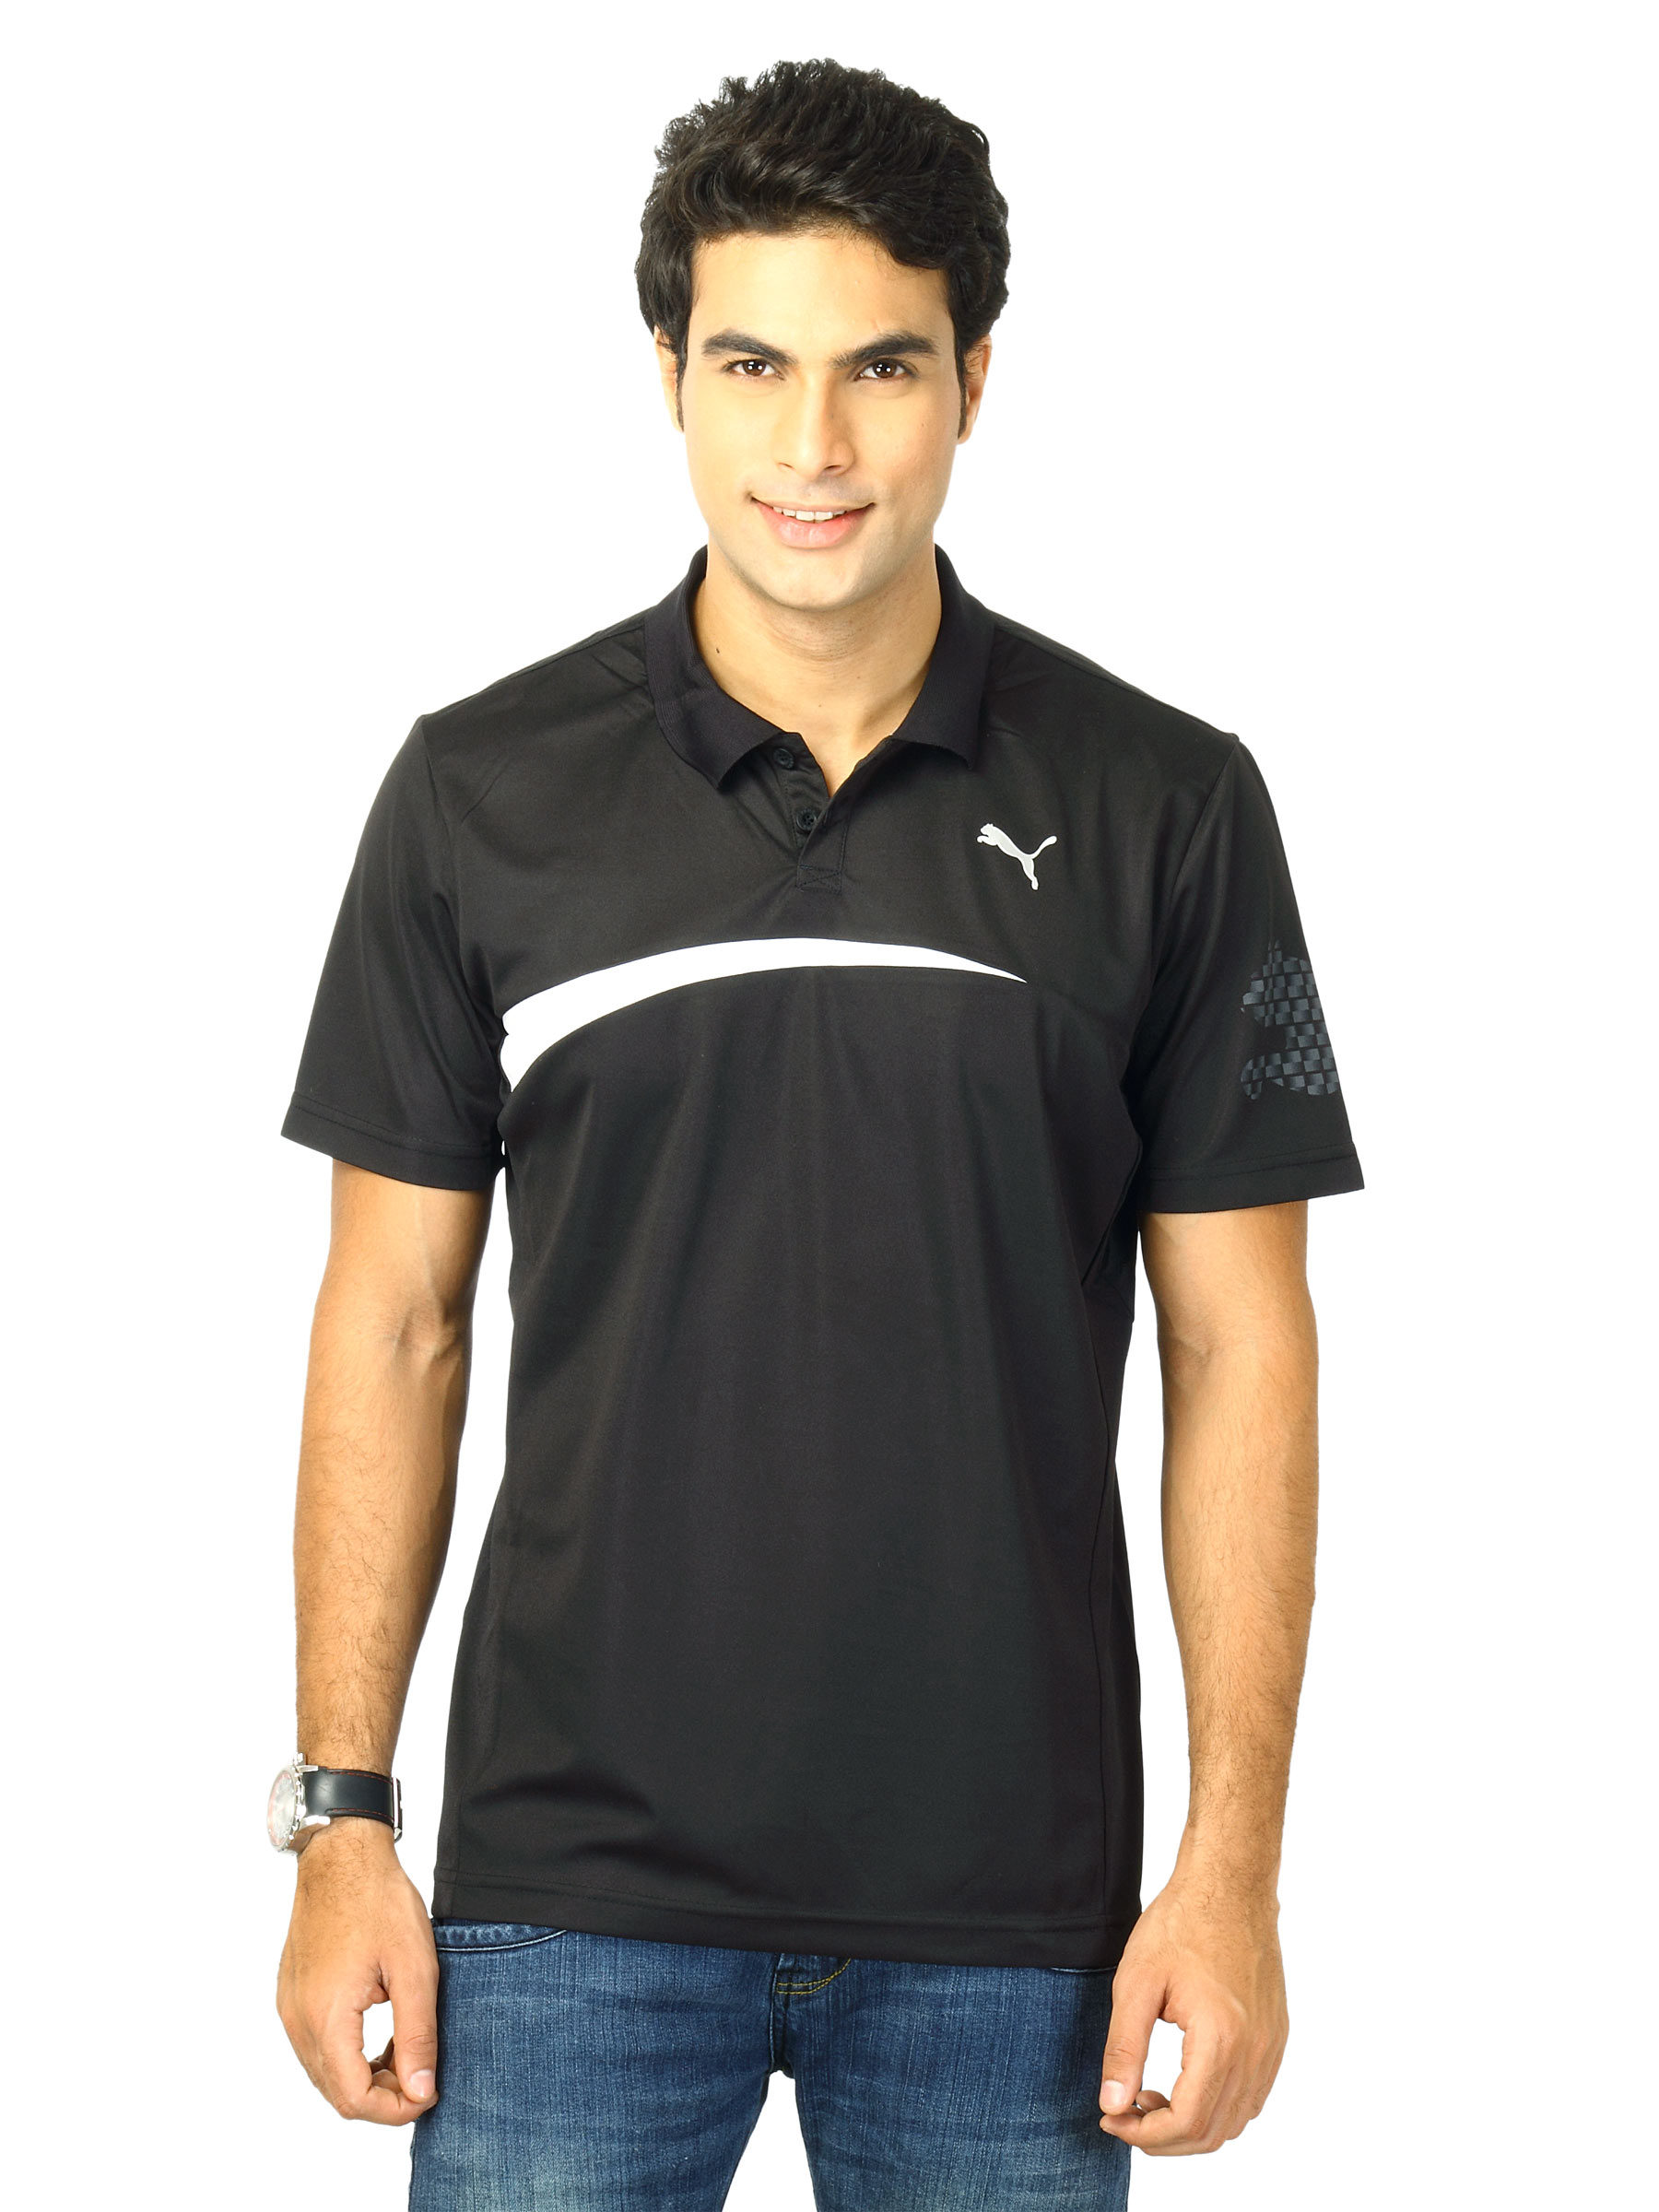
Puma Men Black Polo Tshirts
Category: Apparel / Topwear / Tshirts
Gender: Men
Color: Black
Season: Fall 2011
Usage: Casual